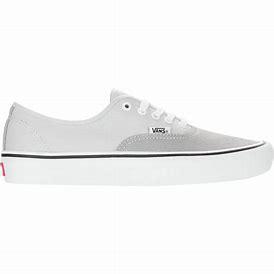
Brand: Vans
Model: Authentic Skate